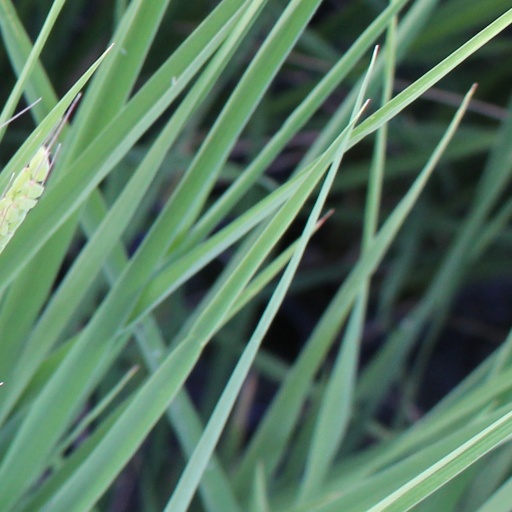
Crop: rice